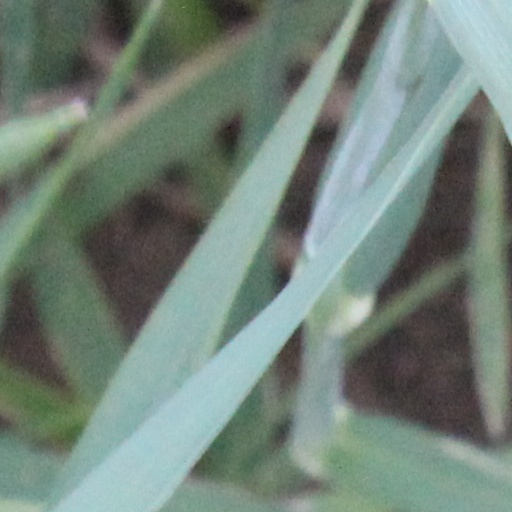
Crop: wheat